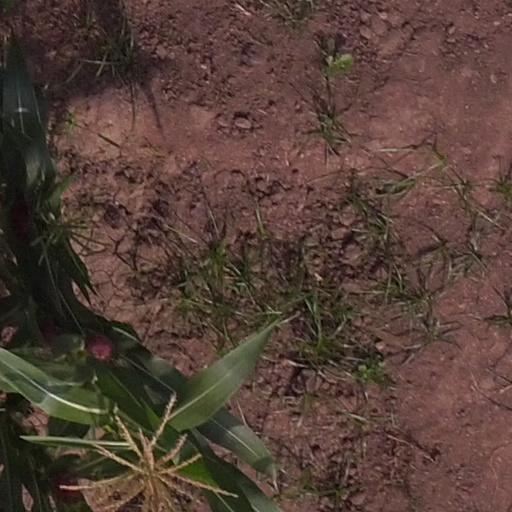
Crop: maize; corn